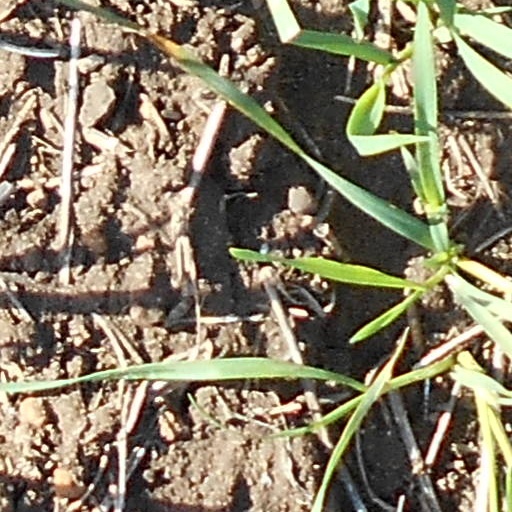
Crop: wheat